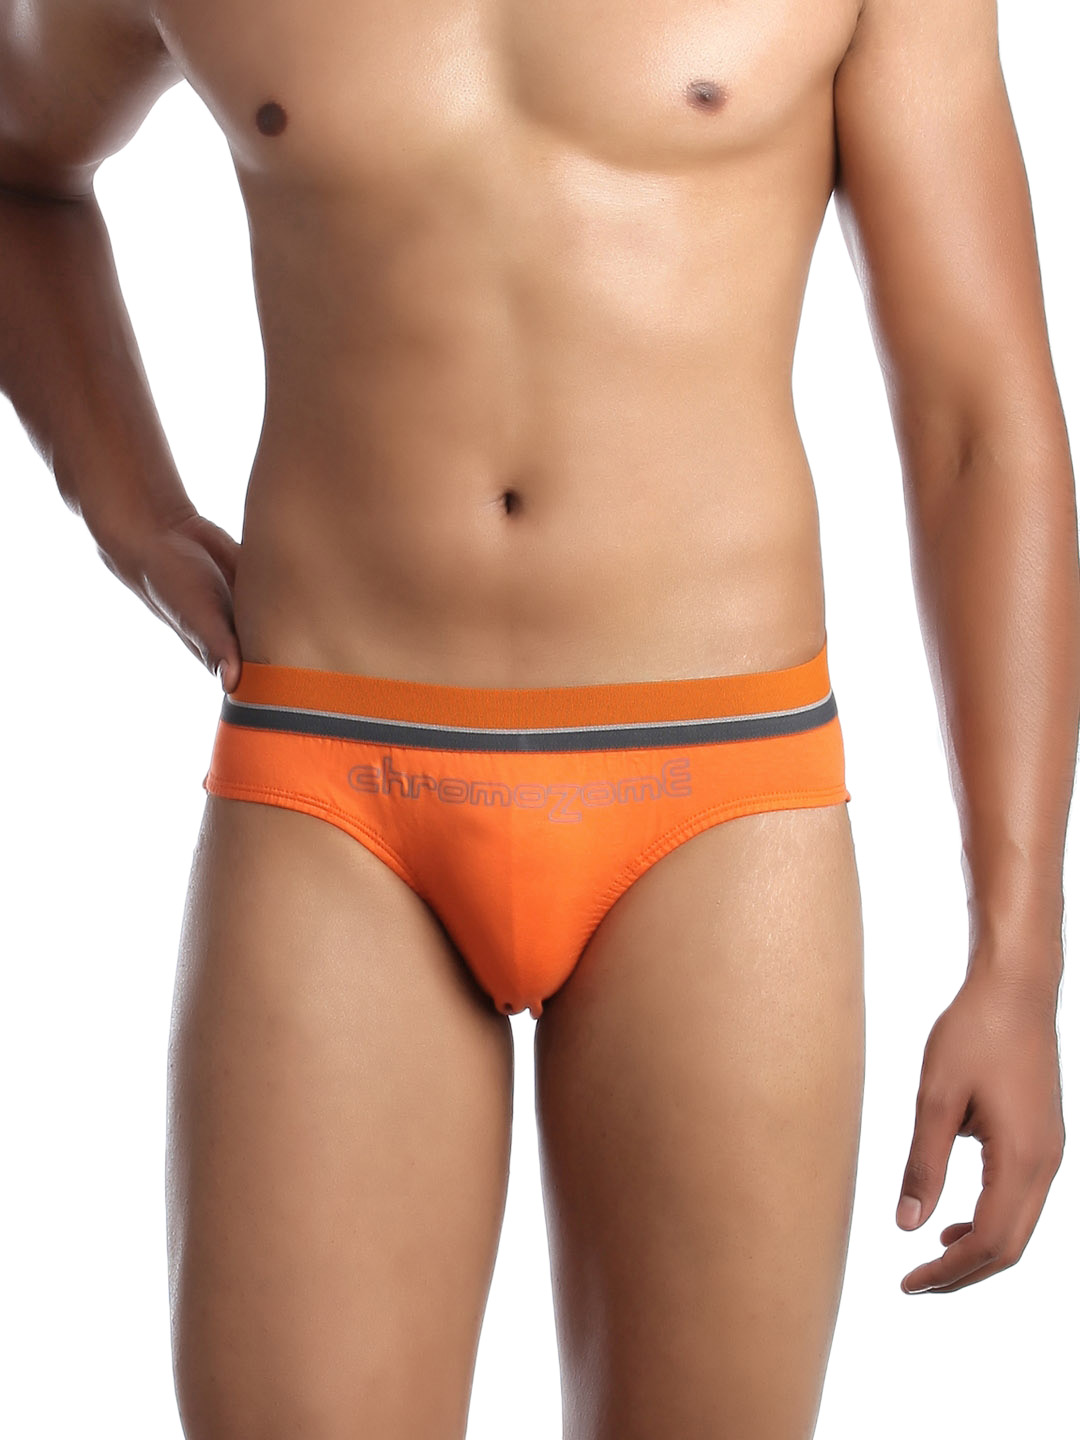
Chromozome Men Orange Briefs
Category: Apparel / Innerwear / Briefs
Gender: Men
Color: Orange
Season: Winter 2016
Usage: Casual